Spencer's (department store)

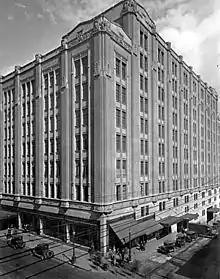
Spencer's Department Store, Vancouver

David Spencer Ltd. (commonly known as "Spencer's") operated a department store chain in the province of British Columbia, Canada during the late 19th century and the first half of the 20th century.